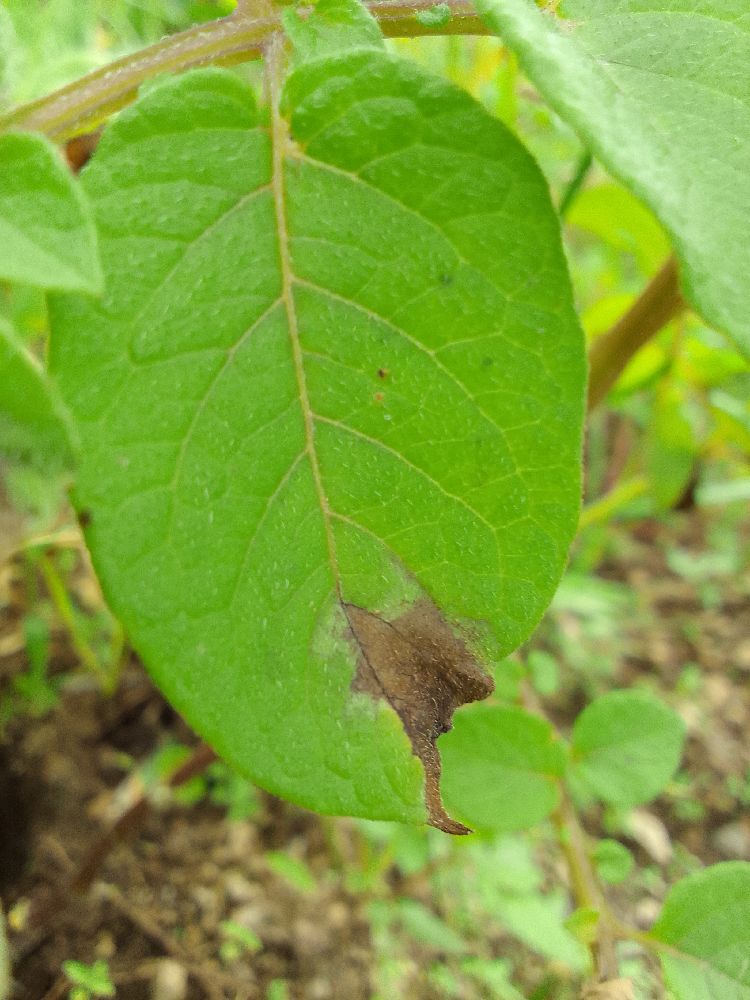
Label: Late blight